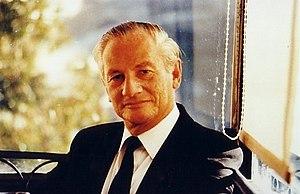
Gabriel Bach est un juriste israélien. Ancien juge à la Cour suprême d'Israël, il fut le procureur adjoint lors du procès d'Adolf Eichmann.